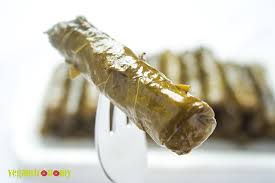
Yemek: yaprak_sarma